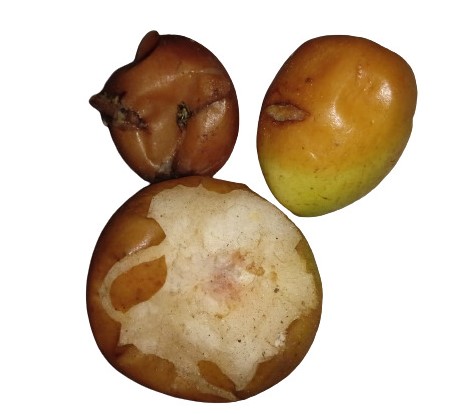
Fruit: jujube
Condition: rotten